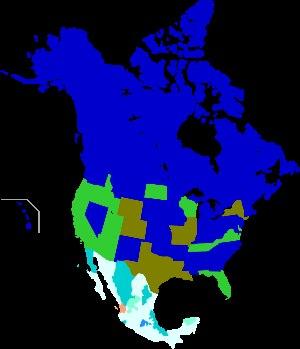
L'âge de la majorité sexuelle diffère d'un pays à l'autre. Il est par exemple de 16 ans au Canada, varie entre 16 et 18 ans aux États-Unis en fonction de la législation propre à chaque État alors que certains États mexicains l'abaissent jusqu'à 12 ans. La loi peut également préciser le genre d'activité sexuelle autorisées ainsi que l'âge à partir duquel elles le sont en fonction du sexe et des habitudes des protagonistes. Compte tenu du volume important des données, nous avons scindé le continent américain en Amérique du Nord et Amériques centrale et du Sud. Celles-ci sont traitées séparément mais il est évident que cette scission est purement artificielle pour éviter une longueur excessive de l'article. Chaque pays est classé par ordre alphabétique.